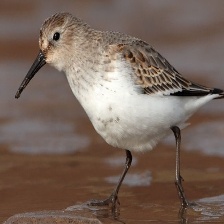
Species: DUNLIN
Scientific name: CALIDRIS ALPINA
ImageNet parent category: red-backed_sandpiper